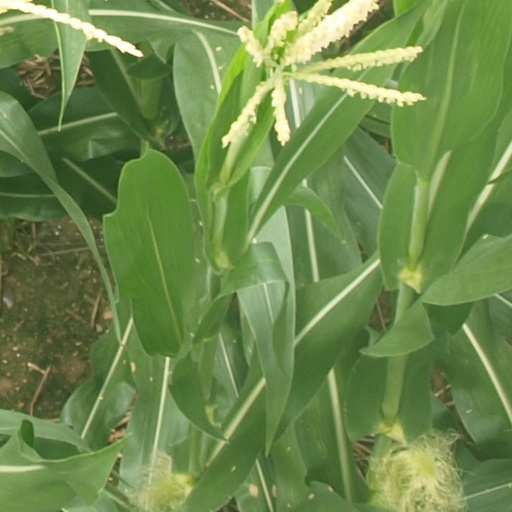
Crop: maize; corn